Oresama

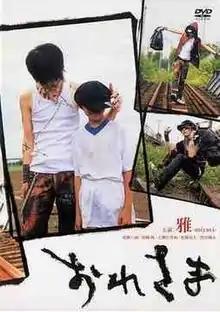
Oresama - おれさま

is a 2004 Japanese film. The film revolves around the protagonist of the story, Japanese rock musician Miyavi, portraying himself and his adventures when he goes back 20 years in time.